Fair Haven, New Haven

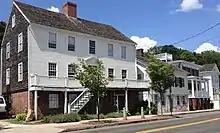
Historic homes on Front Street

It is said that in 1639, when Captain Richard Russell first viewed the harbor, "The sight of the harbor did so please the Captain of the ship, that they called it a Fayre Haven." In 1640, the area currently called Fair Haven was named 'The Neck'. Fair Haven was originally a village formed in 1679 to house industrial workers, as the area was a source of oysters and other products of the rivers and nearby harbor. It is said to have produced almost 5,000 gallons of oysters per day in season when at its peak. Besides oyster houses, manufacturing plants and a brewery were established. In the beginning, Fair Haven could only be reached by boat, on foot, or on horseback. In time, dirt roads were laid, for use by horse-drawn vehicles.